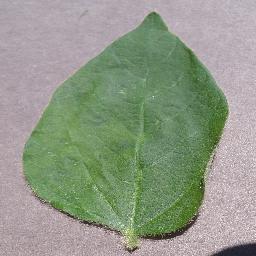
Label: Soybean___healthy